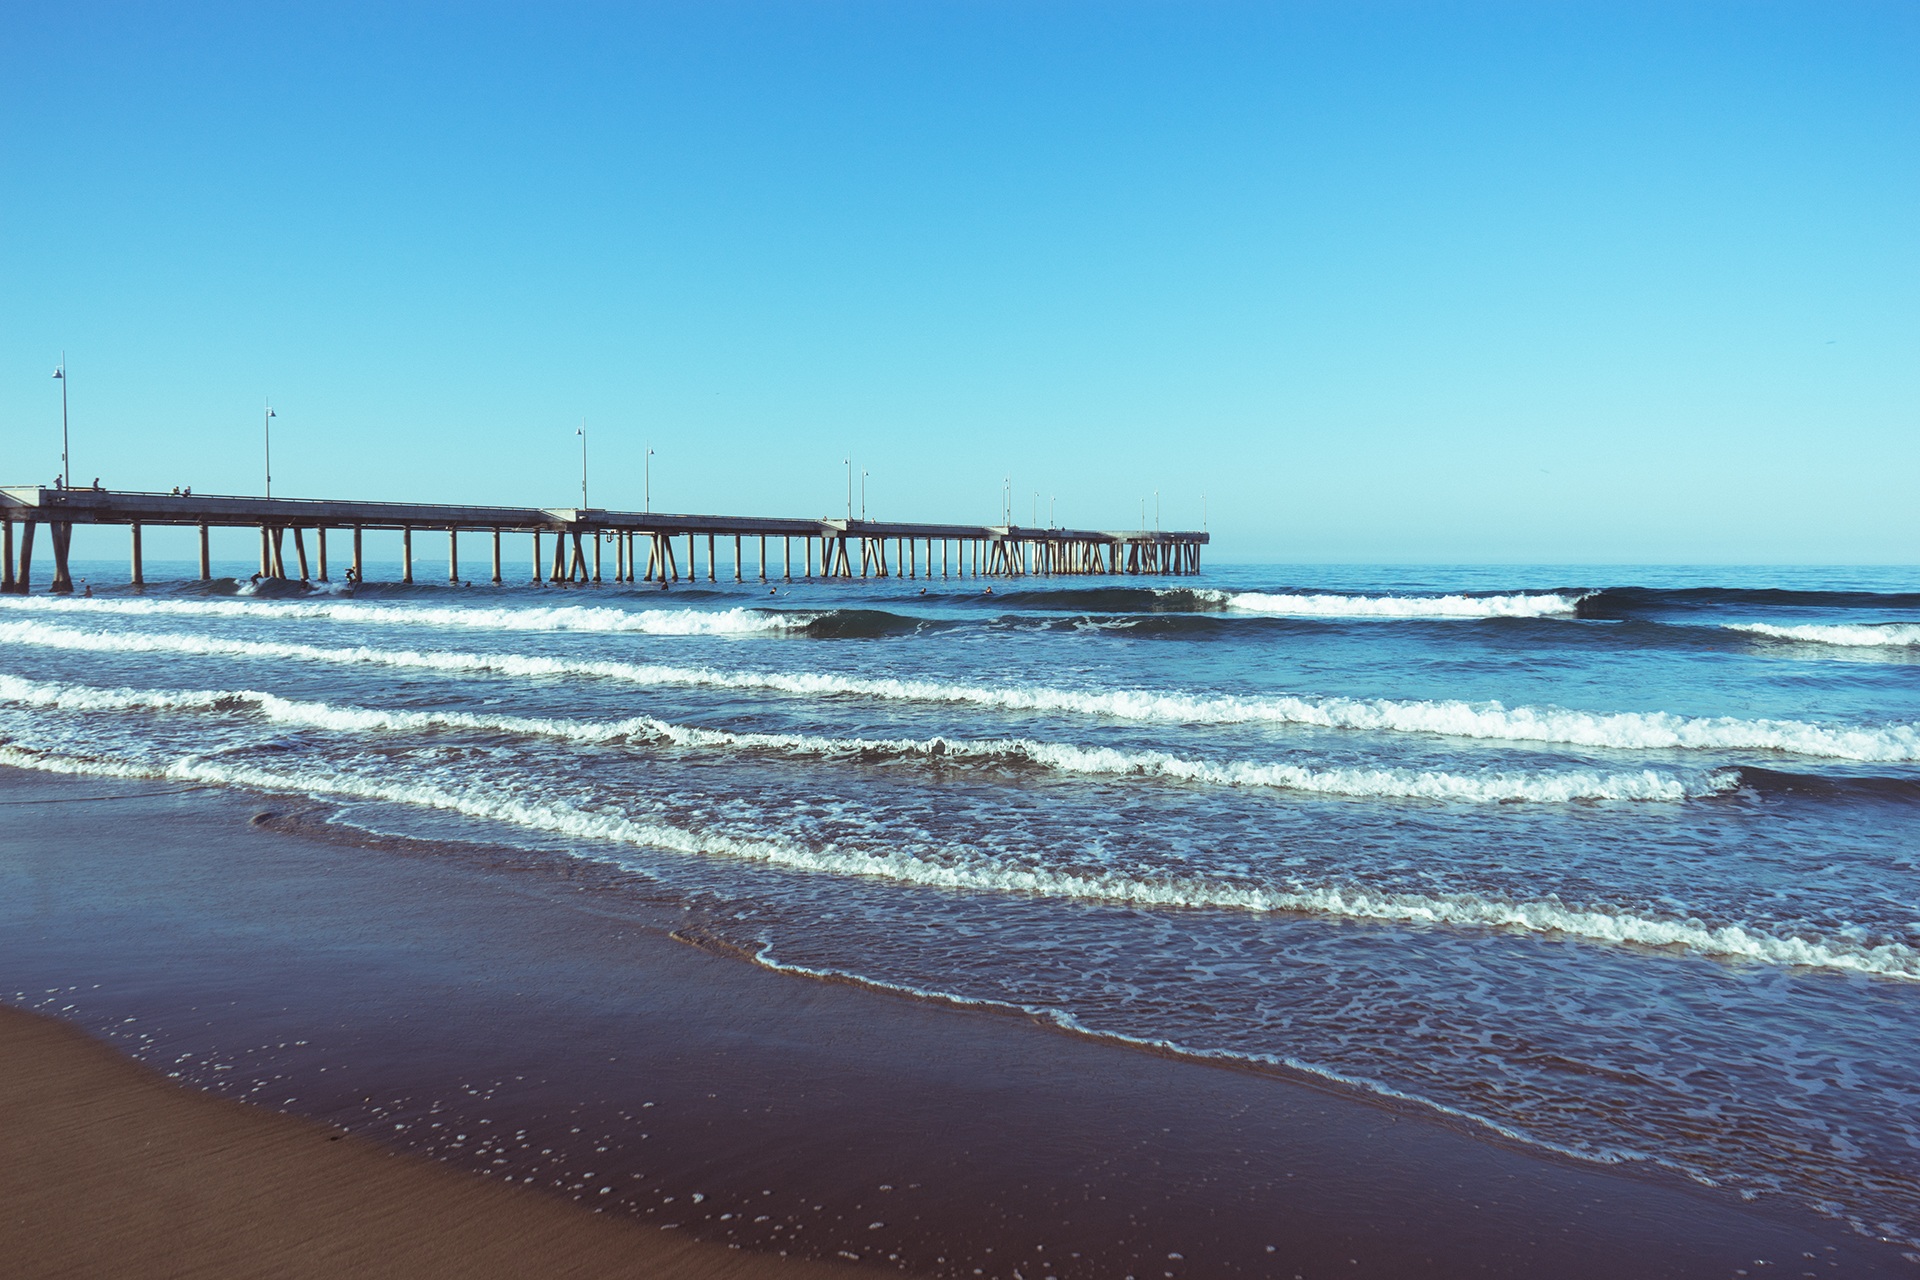
beach, sea, coast, water, sand, ocean, horizon, sky, sunshine, sunrise, shore, wave, pier, walkway, summer, vacation, seaside, dusk, scenic, peaceful, bay, blue, jetty, body of water, waves, breakwater, wind wave